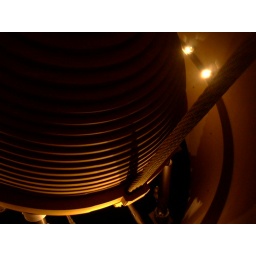
its a 660 mega ton ball that stops the tower from moving in typhoons and earthquakes